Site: brandenburg
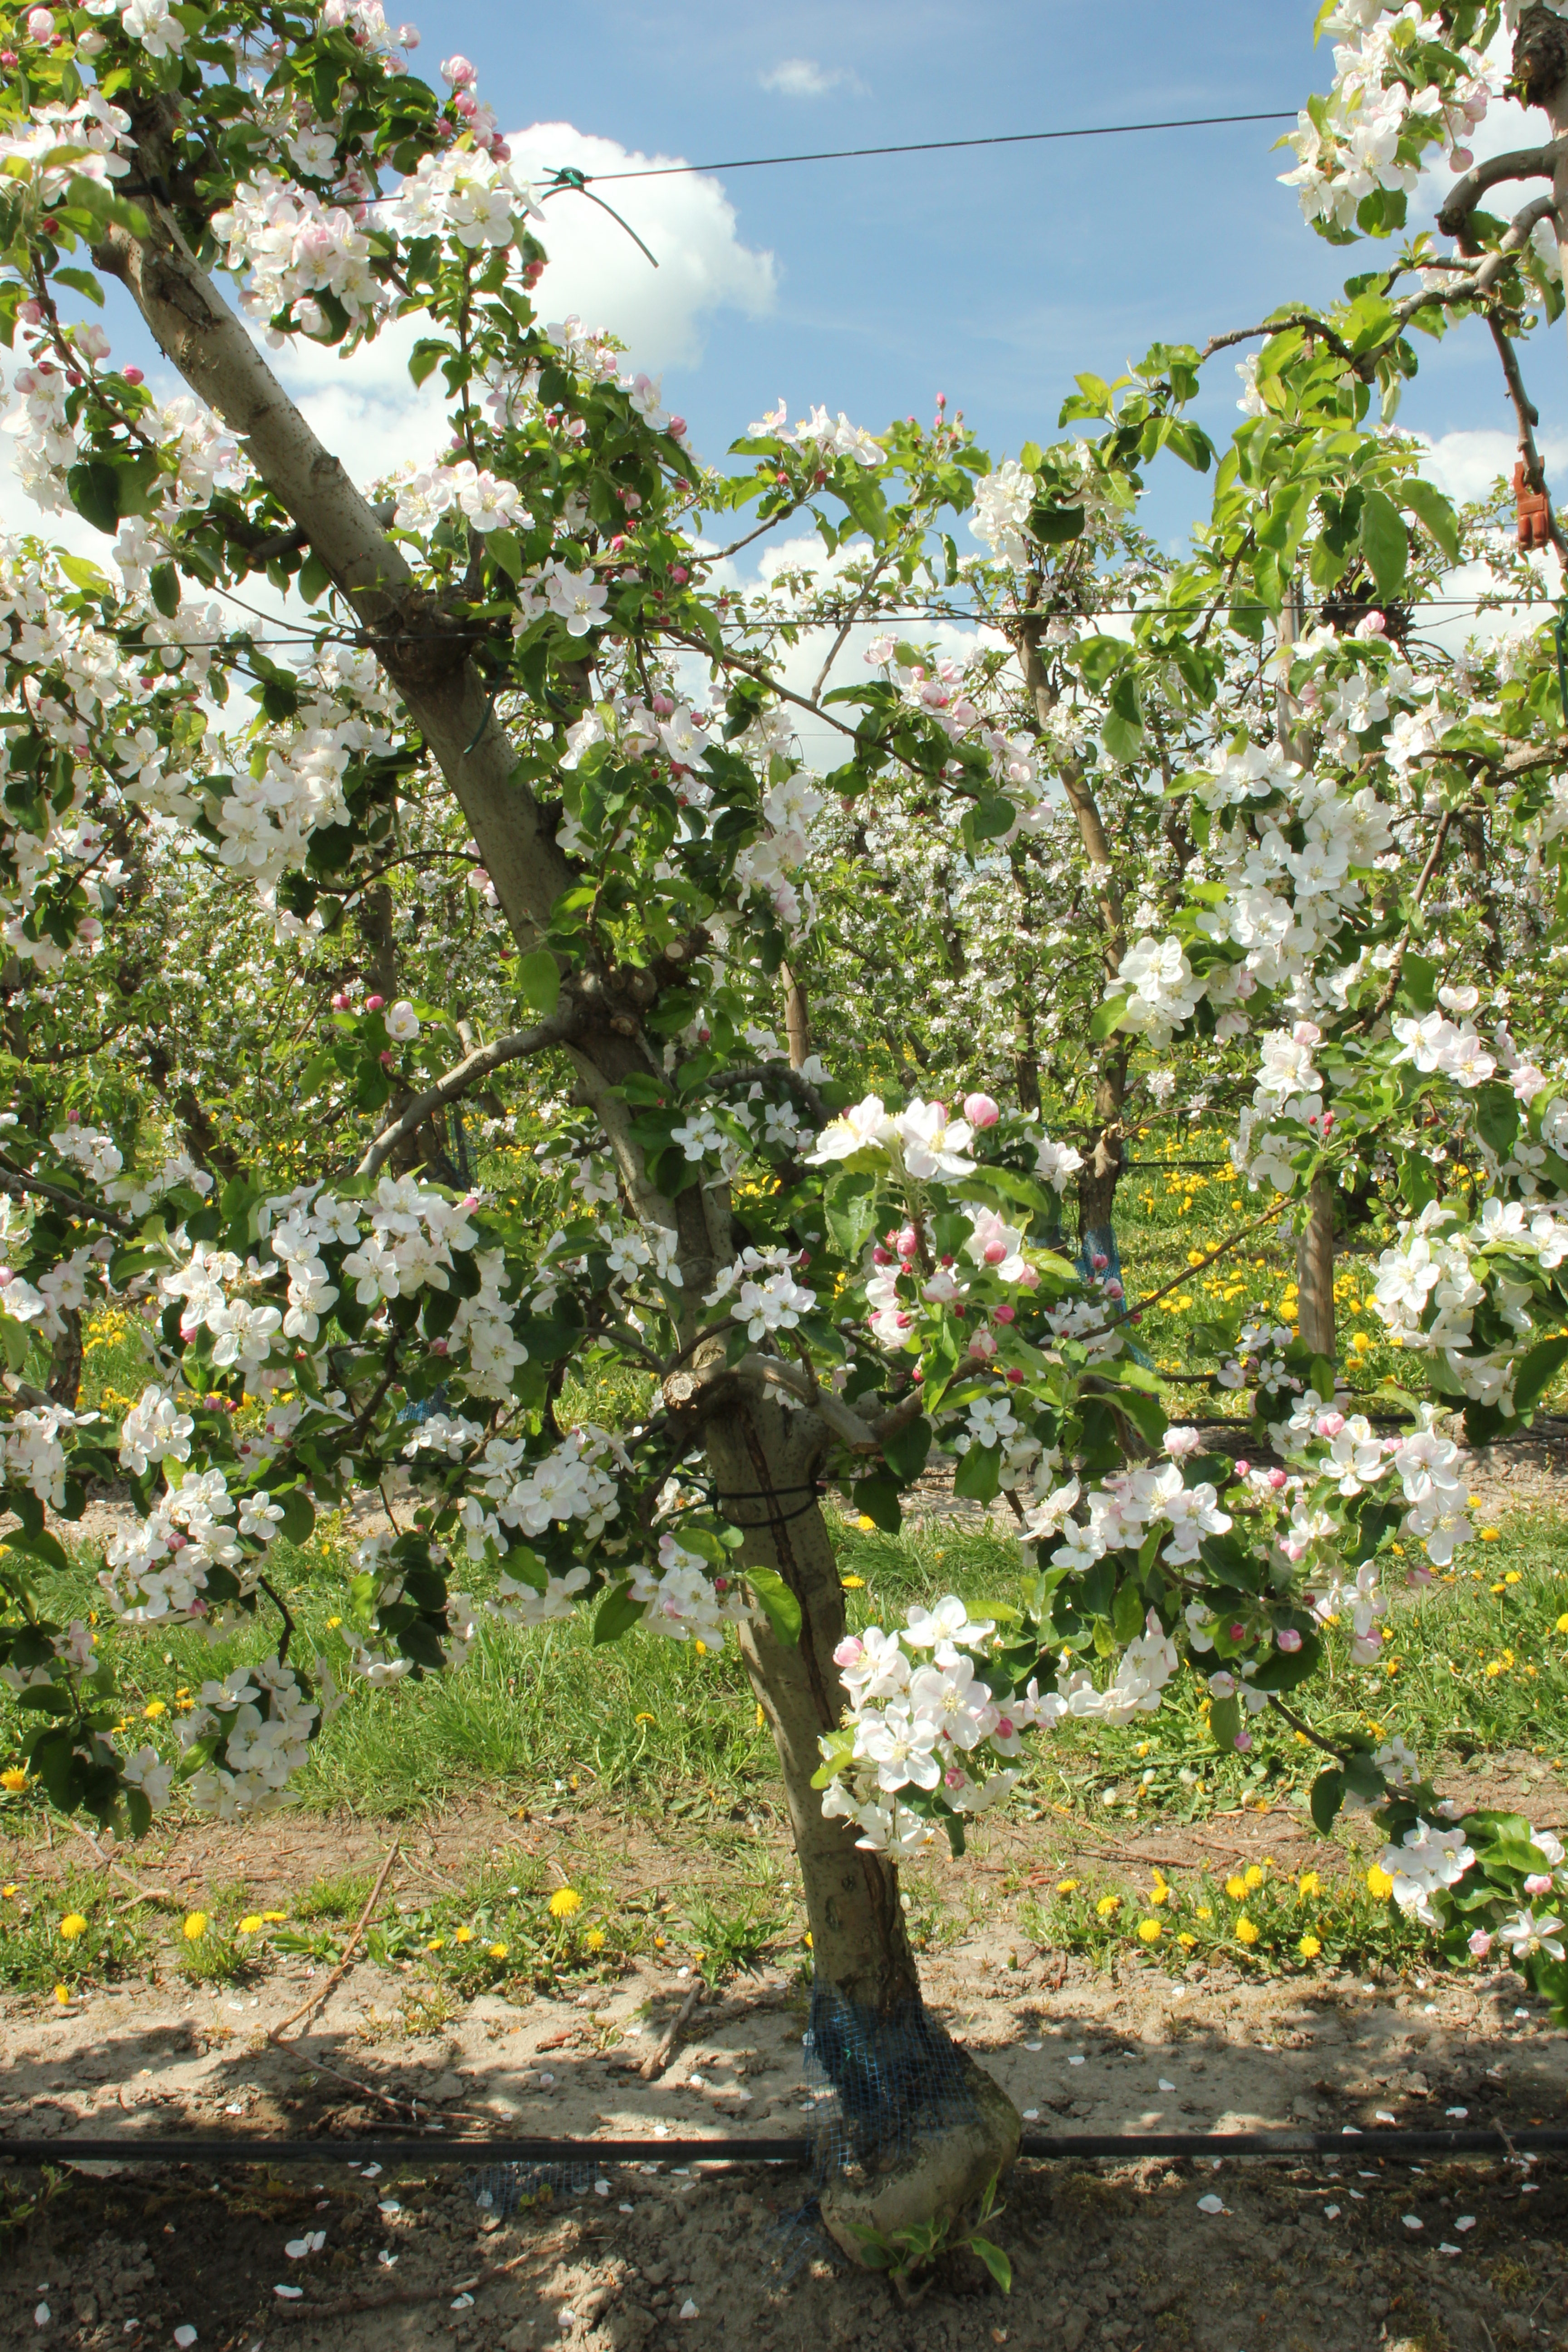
Growth stage (BBCH 65): Flowering